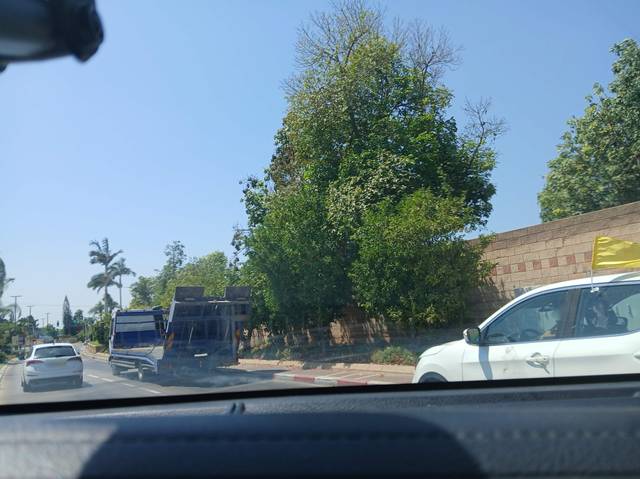
Region: Israel
Coordinates: 32.196, 34.876